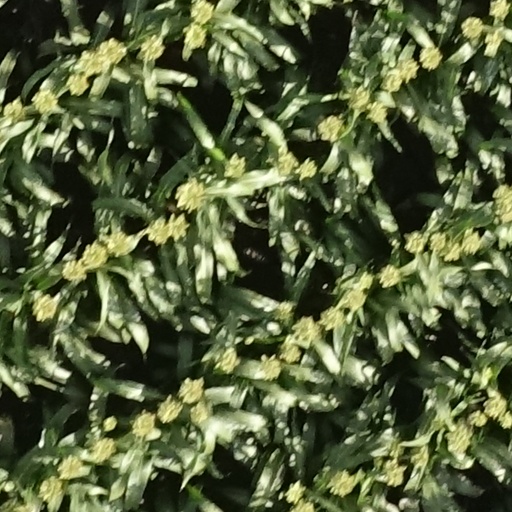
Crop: sorghum